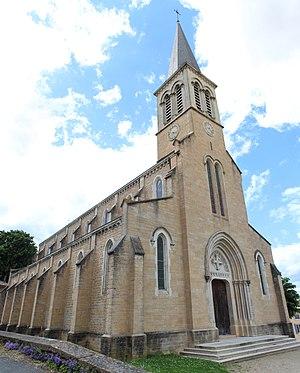
Église Saint-Vincent de Mogneneins.
Mogneneins est une commune française, située dans le département de l'Ain en région Auvergne-Rhône-Alpes.